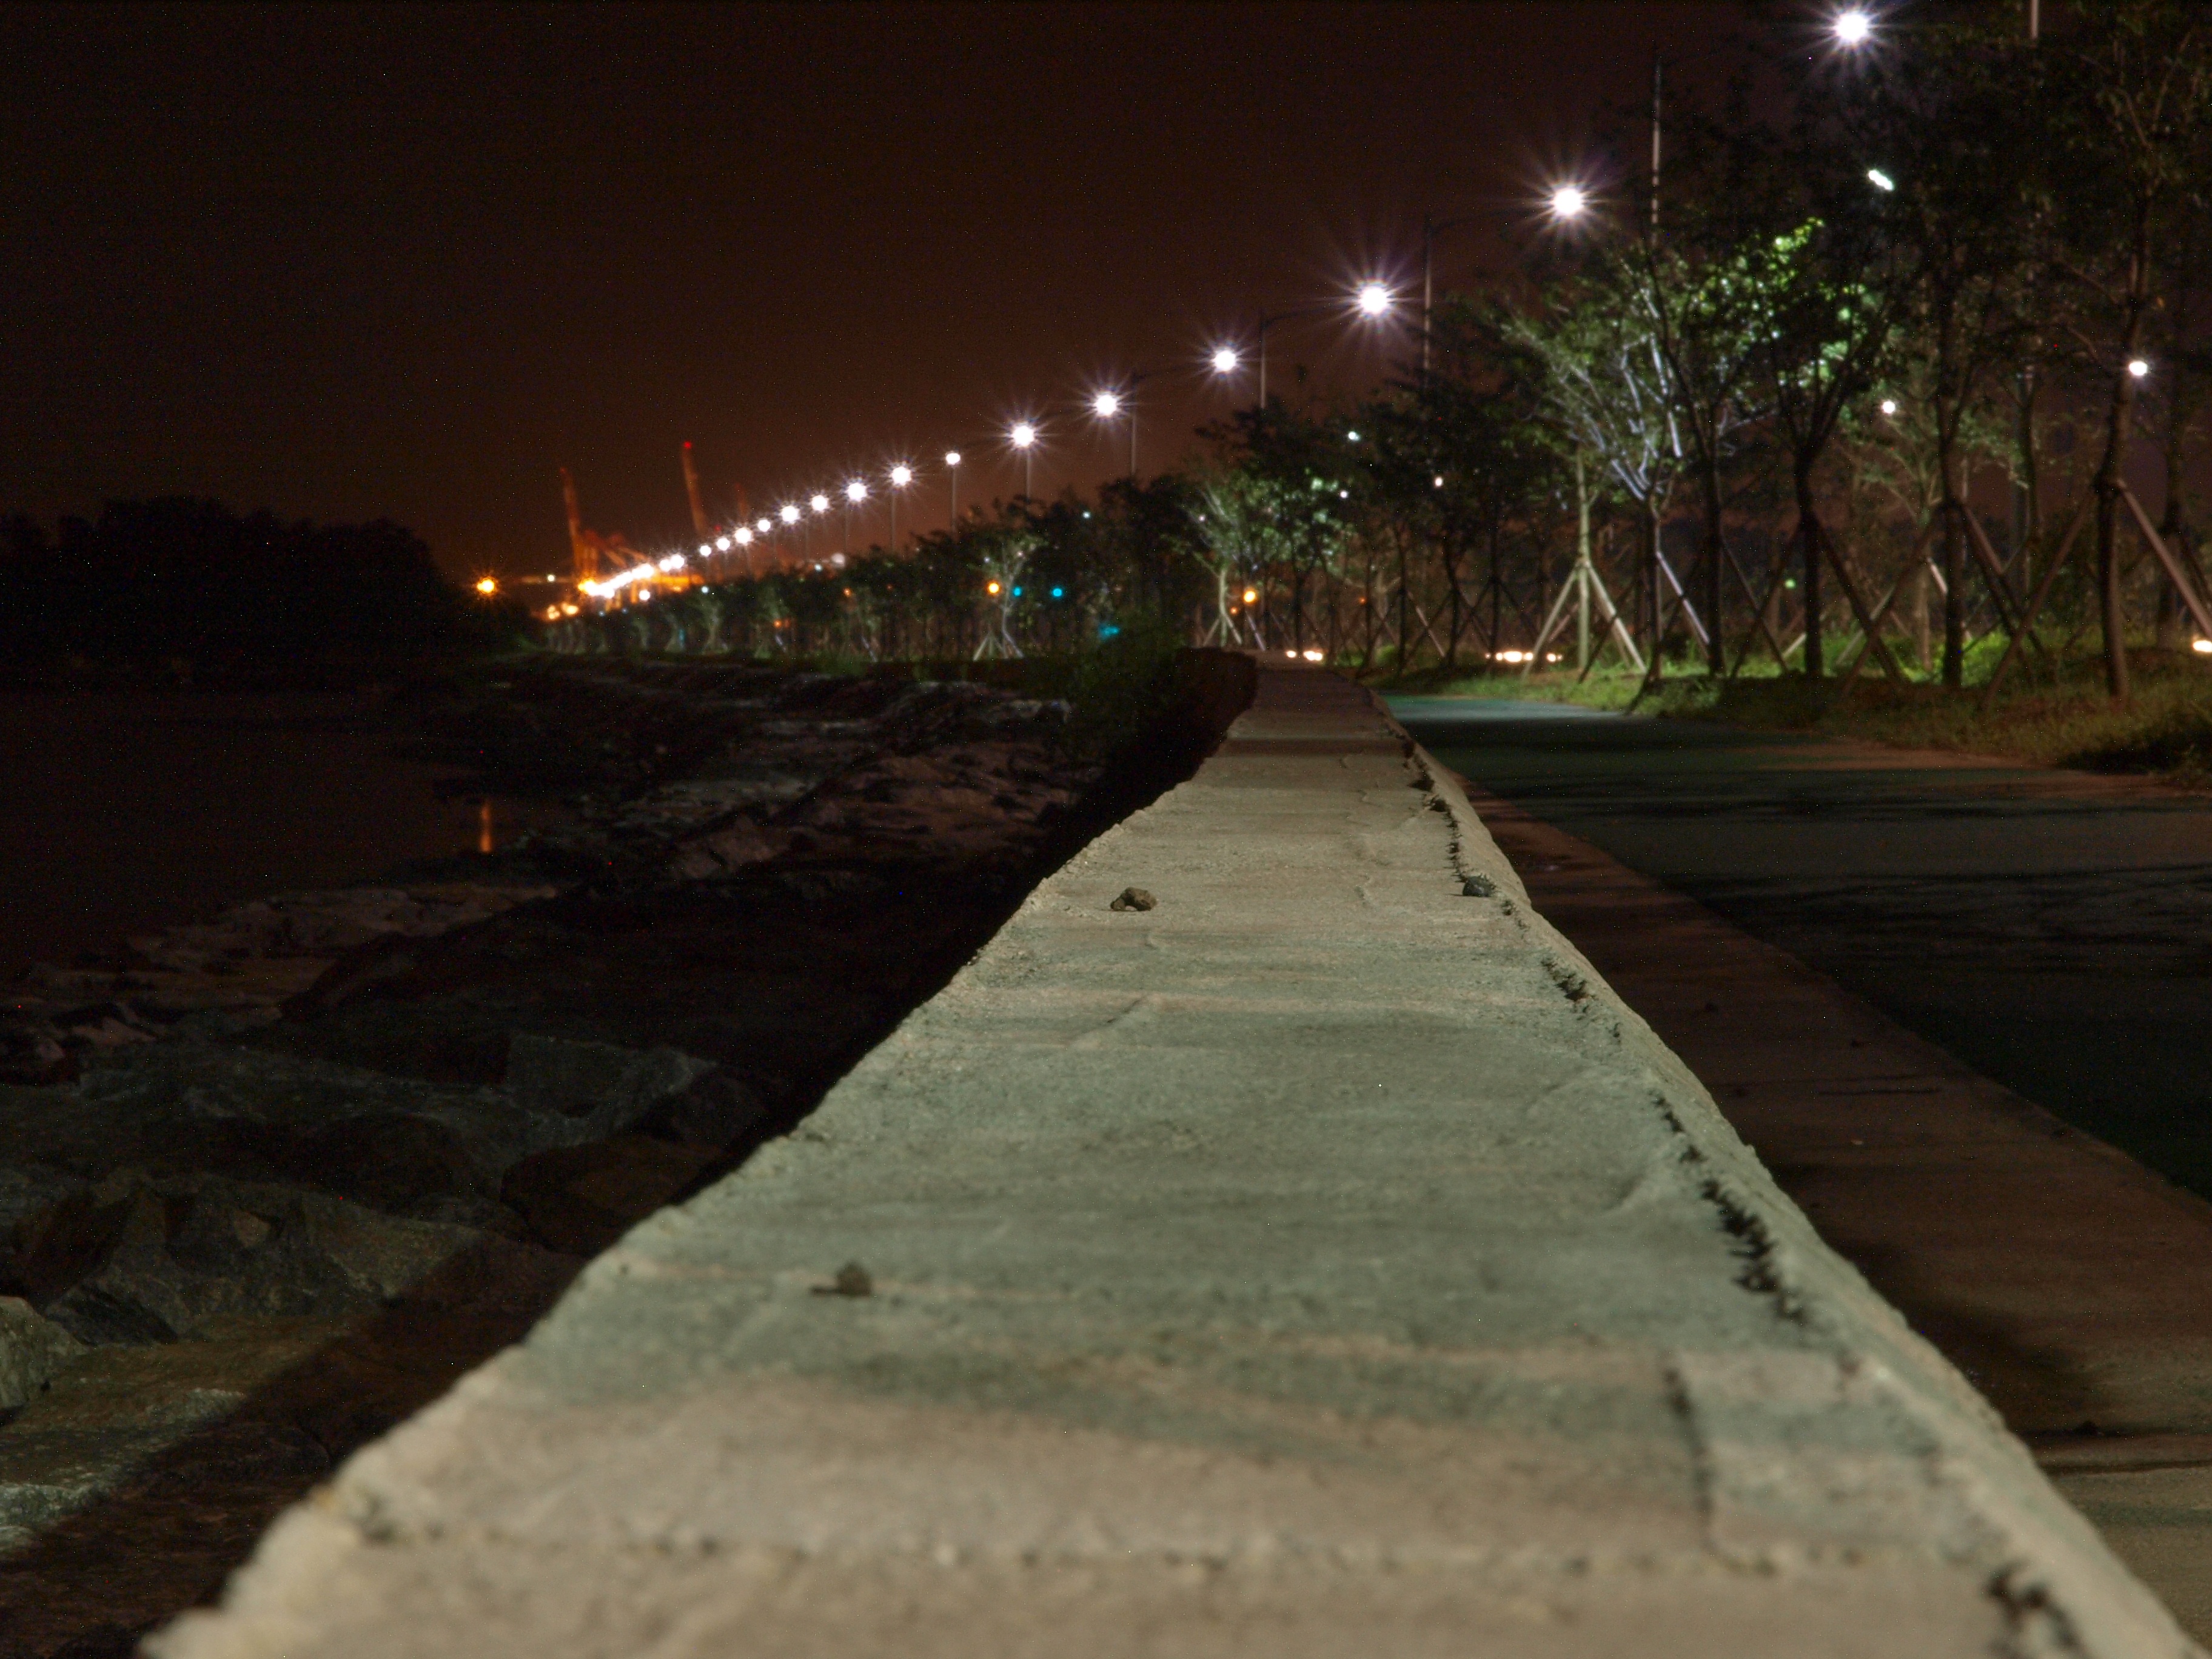
outdoor, light, road, night, evening, street light, lighting, background, night view